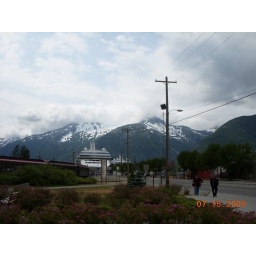
We could see the ship and the mountains in the distance.